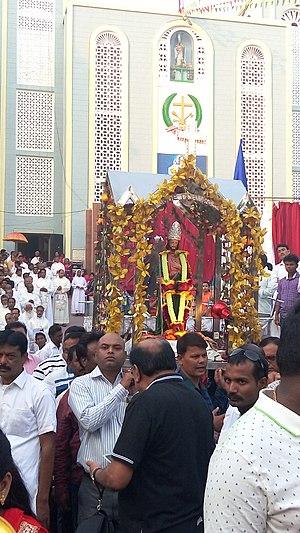
Le sanctuaire Saint-Jude est un édifice religieux catholique sis à Jhansi, une ville d’Uttar Pradesh, en Inde du Nord. Une chapelle érigée en 1947 est remplacée par une église moderne en 1961. L’église-sanctuaire - qui est paroissiale - attire de nombreux pèlerins venant de toutes les régions de l’Inde.